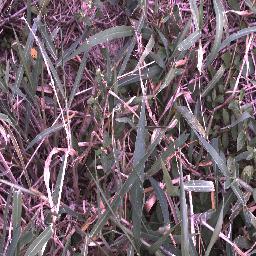
Label: negative